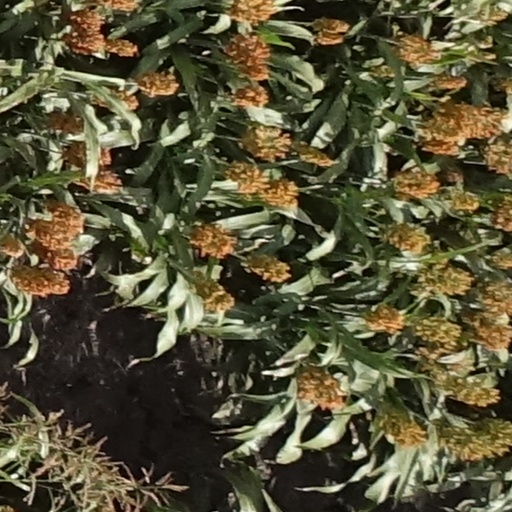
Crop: sorghum